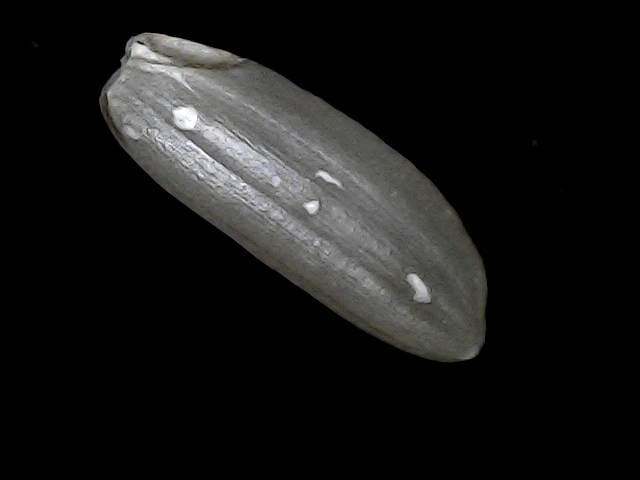
Rice variety: BD49